Goa Liberation Day

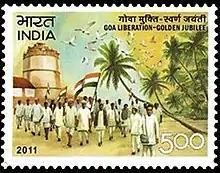
2011 Indian postage stamp dedicated to the golden jubilee of Goa's annexation

Goa was annexed by the Indian Armed Forces on 19 December 1961 after 451 years of Portuguese rule. The movement for independence in the 19th century in India had a smaller impact in Goa as well, with a few residents of participating in Satyagraha up to the 1960s. Portugal did not grant Goa independence or let Goa join India at the same time as the majority of the subcontinent granted by the British in 1947, stating that Goa was culturally and religiously distinct from the rest of India and that Goa was a part of Portugal proper rather than a colony. India didn't take any military action then, as it was more concerned with integrating the princely states. The Indian government asked Portugal to open negotiations in 1950, but after Portugal refused to respond to subsequent aide-mémoires in regards to Goa, India withdrew its diplomatic mission to Portugal on 11 June 1953. India invaded and annexed Goa in late December 1961.